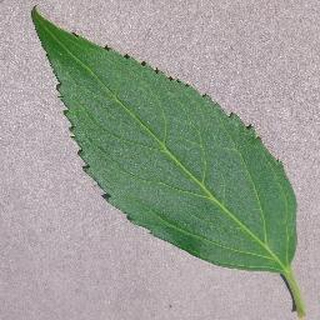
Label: healthy_cherry